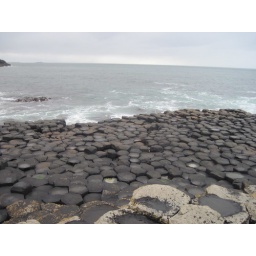
Tuesday, April 5 in Northern Ireland. County Antrim, Bushmill's Distillery, the Giant's Causeway and the coast of Northern Ireland by bus